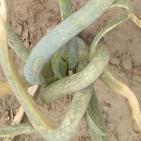
Crop: Onion
Condition: virosis-d